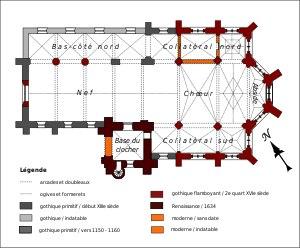
L'église Saint-Germain de Mont-l'Évêque est une église catholique paroissiale située à Mont-l'Évêque, dans l'Oise, en France.